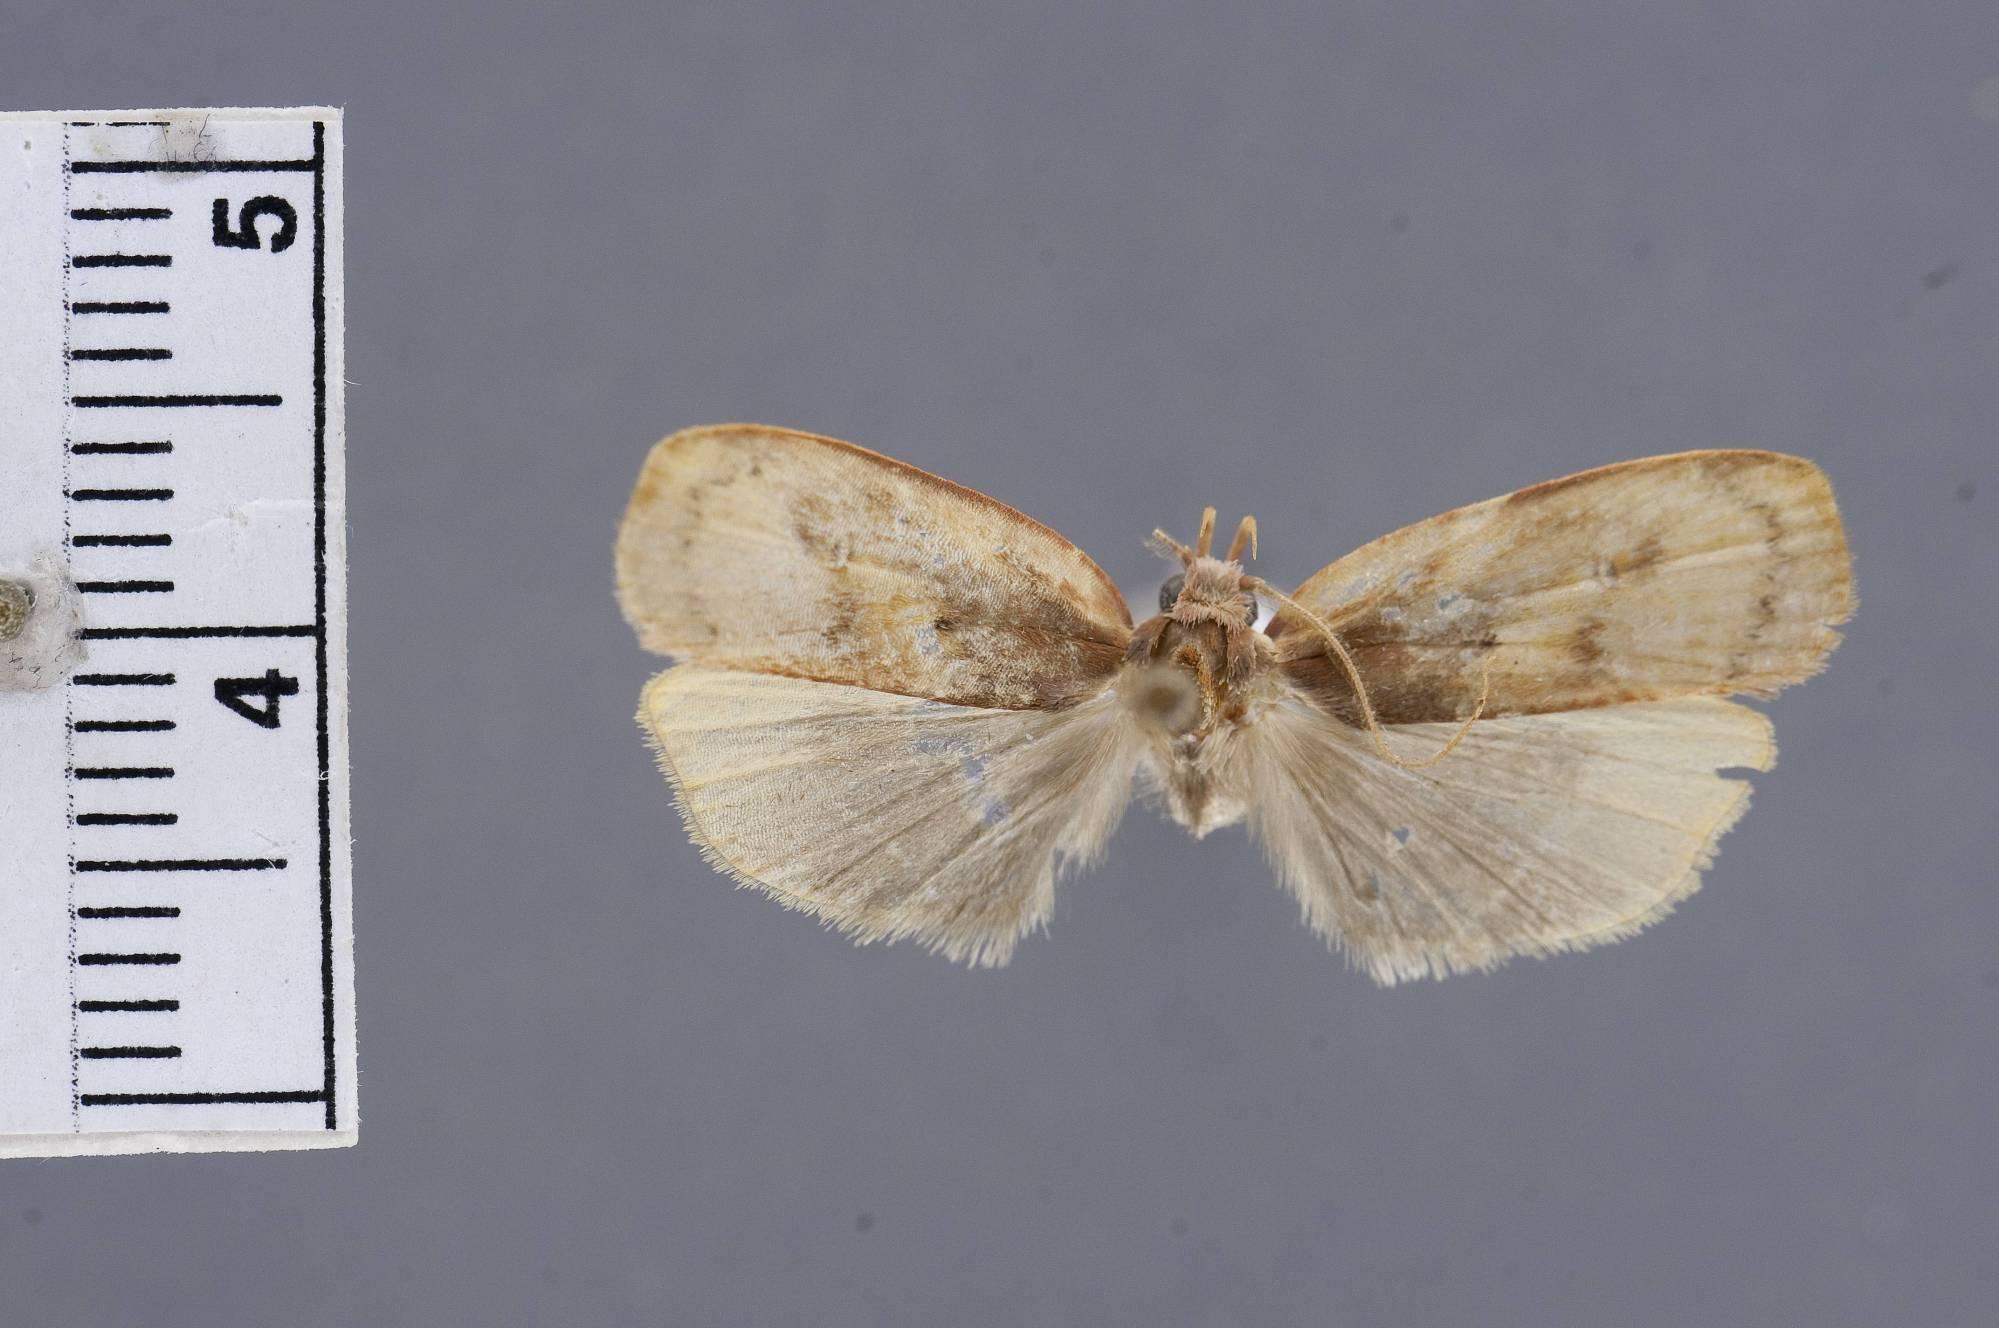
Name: Lethata fernandezyepezi
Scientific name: Lethata fernandezyepezi Duckworth, 1967
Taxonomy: Animalia, Arthropoda, Insecta, Lepidoptera, Glossata, Depressariidae, Stenomatinae
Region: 1100
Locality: Rancho Grande, 1100 m, Aragua, Venezuela
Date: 16 Jan 1966 to 19 Jan 1966